Maud Martha

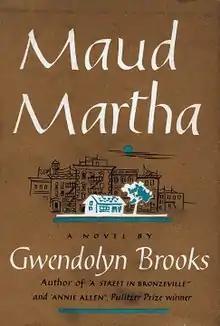
First edition

Maud Martha is a 1953 novel written by Pulitzer Prize winning African American poet Gwendolyn Brooks. Structured as a series of thirty-four vignettes, it follows the titular character Maud Martha a young Black girl growing up in late 1920's Chicago. The novel follows Maud from childhood to adulthood through experiences in lower, middle- and upper-class settings in Chicago. Elements of African American culture and themes of race, class and gender are explored throughout the novel.